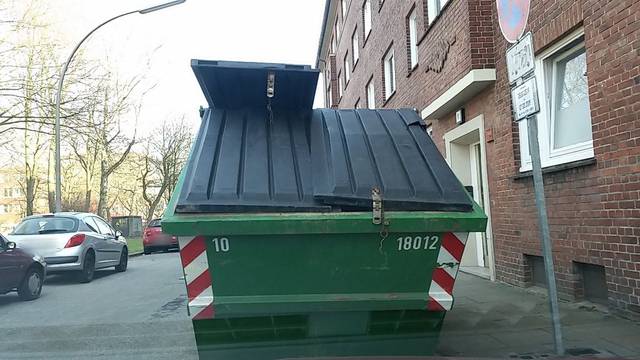
Region: Germany
Coordinates: 53.601, 10.038